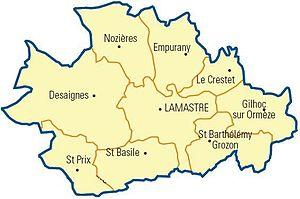
Carte détaillée des communes du canton (Ardèche)